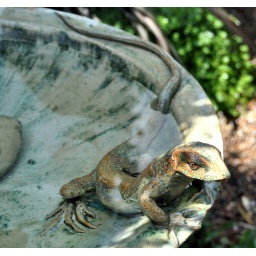
detail of bird bath made by local artist, Lucy Smith